Toleman

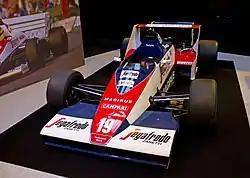
The Toleman TG183

Toleman suffered greatly in the short run, due to growing pains associated with the innovative turbo technology and other issues. During this period, Toleman's cars were mocked in the racing press as "The Pig" (for their poor handling) and "The Belgrano" (for their oil leaks).